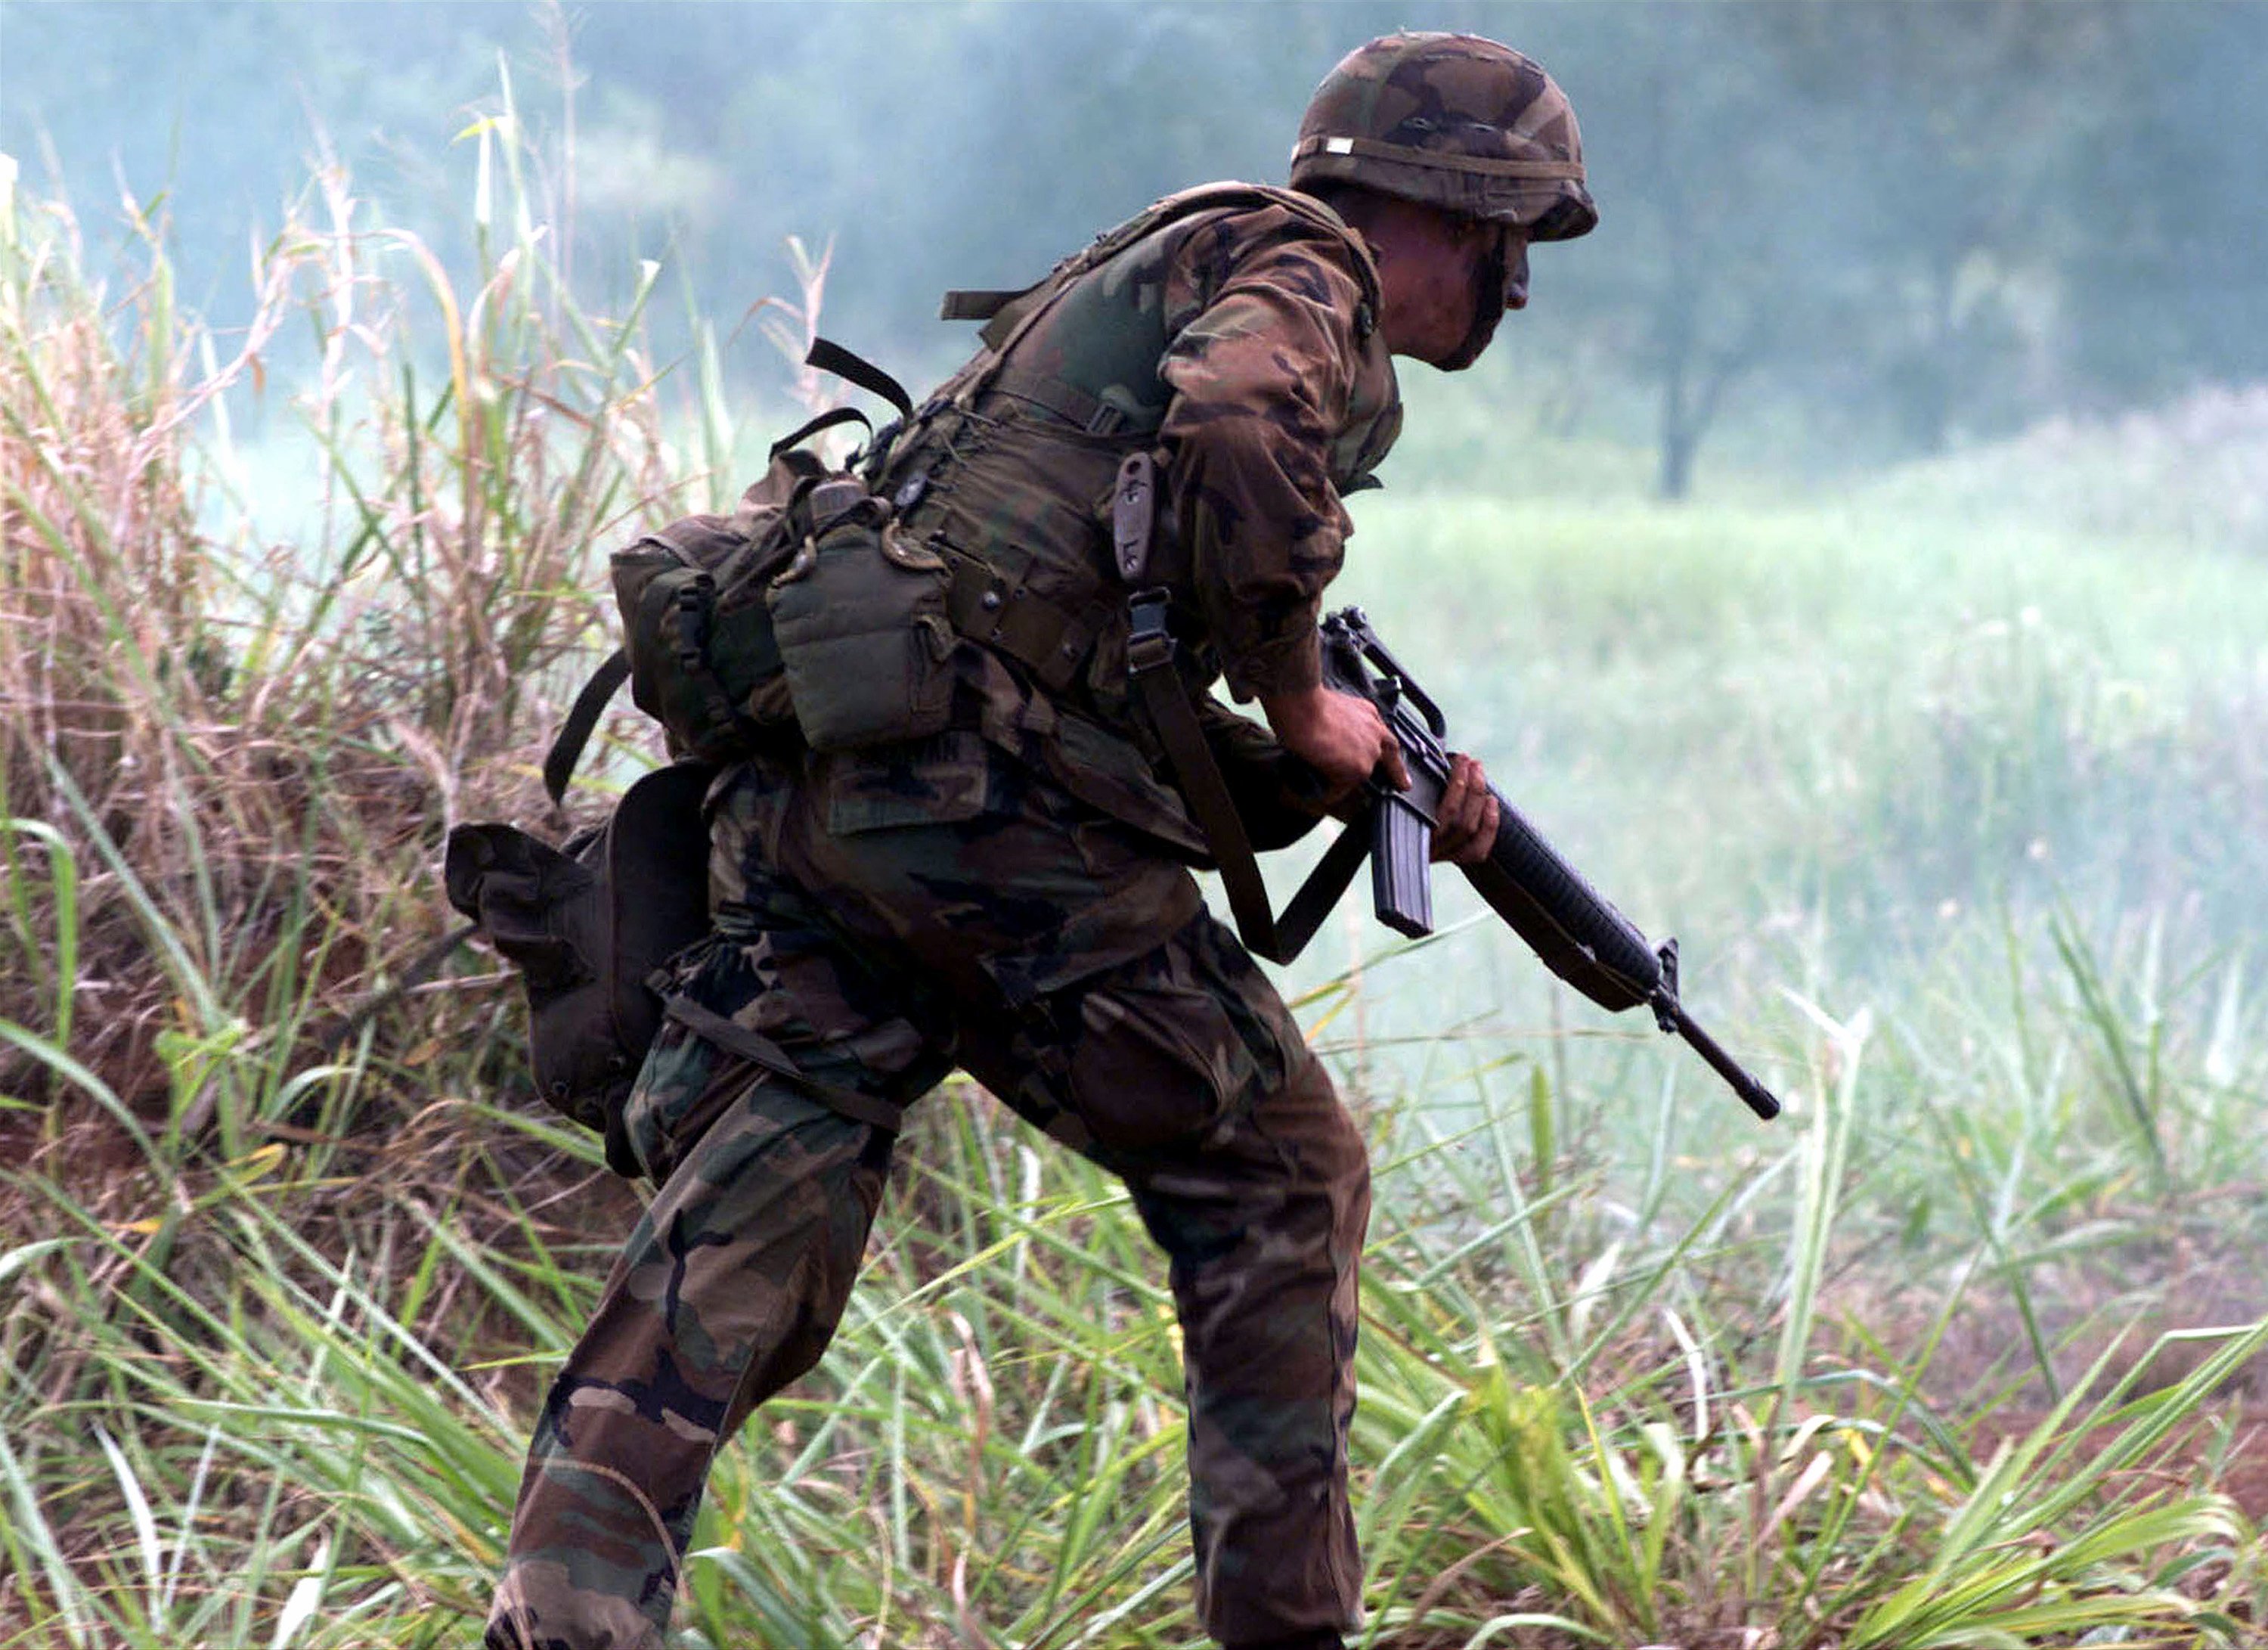
person, military, soldier, army, usa, profession, weapon, fight, war, power, rifle, defense, troop, infantry, reconnaissance, militia, marksman, mercenary